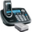
Label: telephone